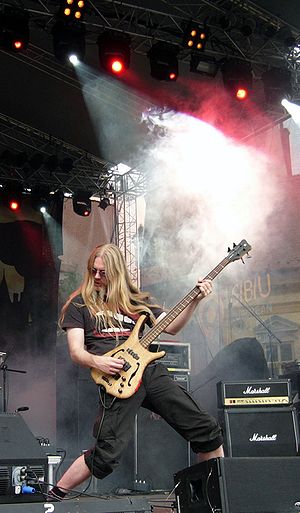
Impaled Nazarene
Impaled Nazarene er et finsk blackened death metal-band som indarbejder elementer fra grindcore i deres musik og punk i deres æstetik. Bandet har i øjeblikket kontrakt med franske Osmose Productions.